Battle of Kassa (1849)

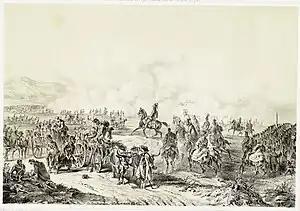
Battle of Kassa - Bachmann Hohmann

According to Mészáros's plans, the Pulszky brigade in the center was to attack the key point of the enemy's battle line, the imperial positions on the Akasztófa hill in front of it. Around half past two in the afternoon, the brigade, with difficulty crossing the Miszlóka stream, began its advance towards the hill. To the west of it, the left flank was represented by Major Sándor Perczel's half brigade, while on the right flank the Dessewffy brigade attacked, reinforced by Major Rembowski's half brigade. As the center crossed the Miszlóka stream and developed into a battle formation, the 34th (Prince of Prussia) Infantry Company of the Perczel Brigade managed to capture the brickyard, and from there the Imperials were driven back to Kassa.